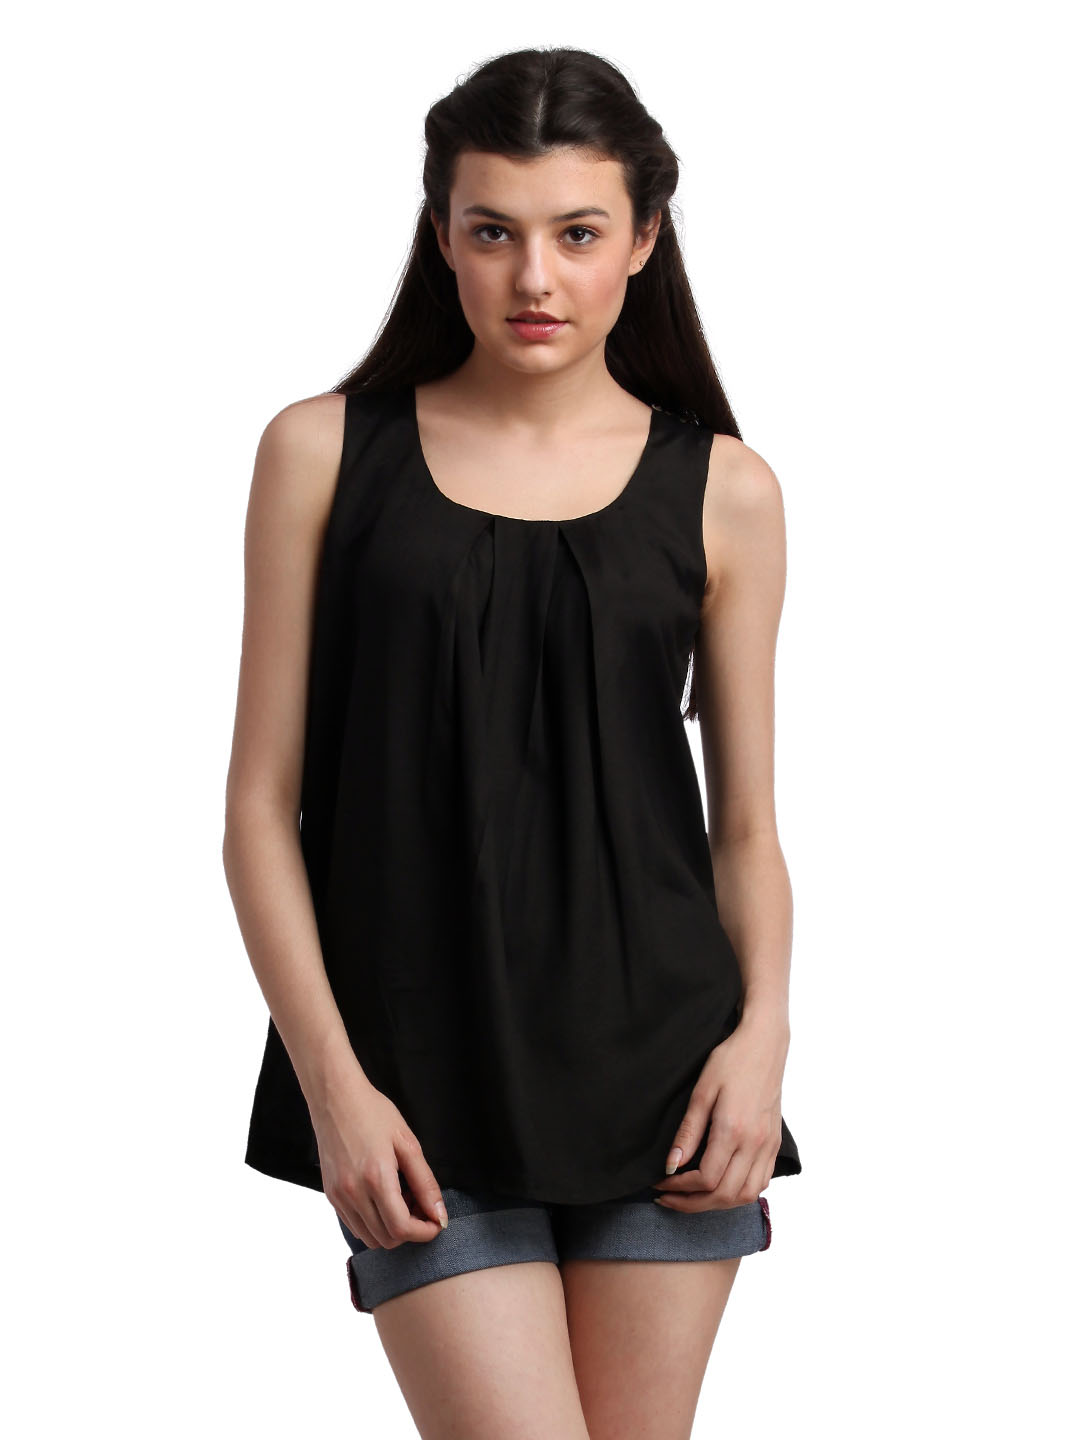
Remanika Women Black Top
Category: Apparel / Topwear / Tops
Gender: Women
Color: Black
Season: Summer 2012
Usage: Casual